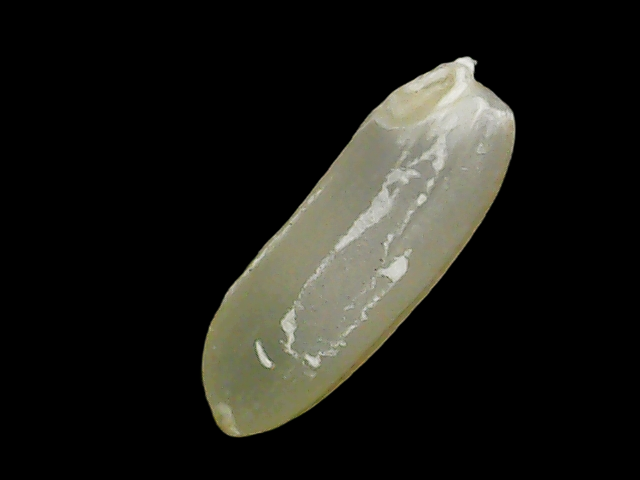
Rice variety: Binadhan11